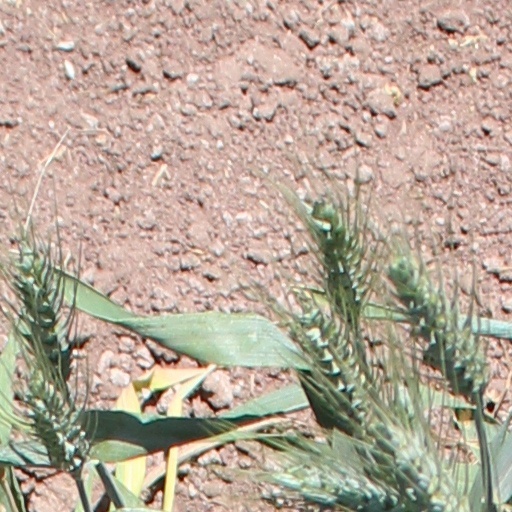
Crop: wheat